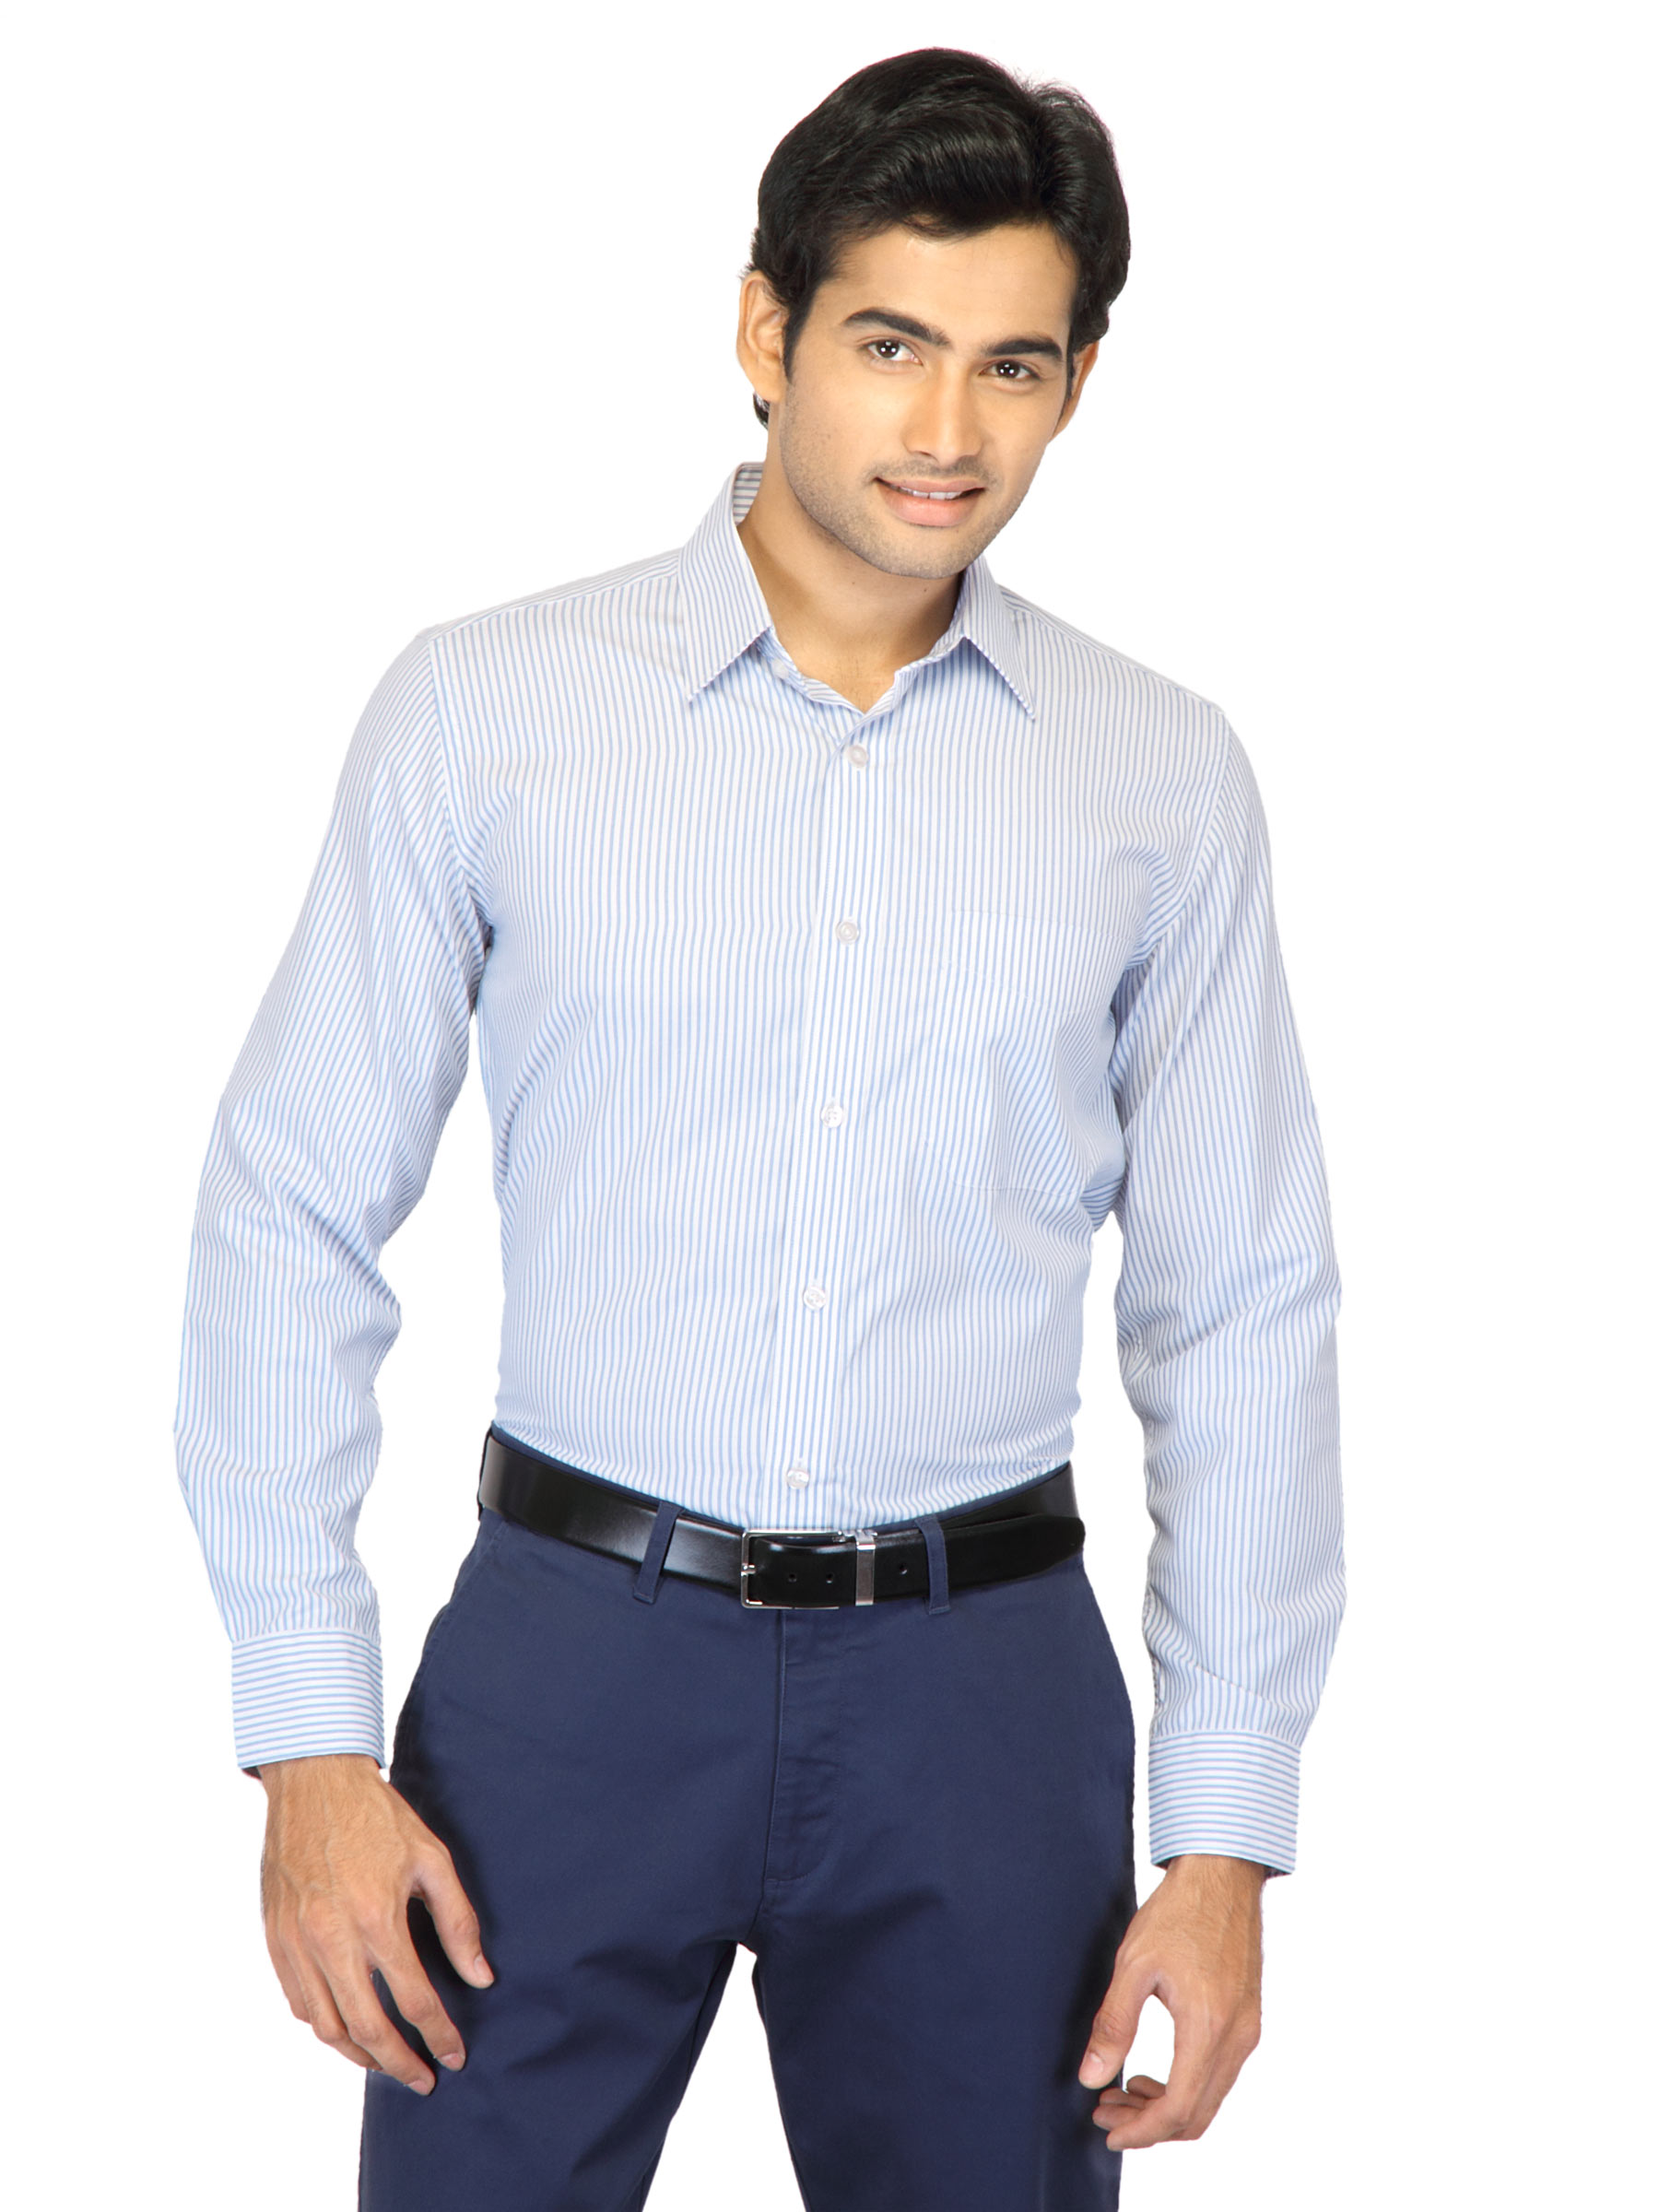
Mark Taylor Men White & Blue Striped Shirt
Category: Apparel / Topwear / Shirts
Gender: Men
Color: White
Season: Fall 2011
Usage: Formal